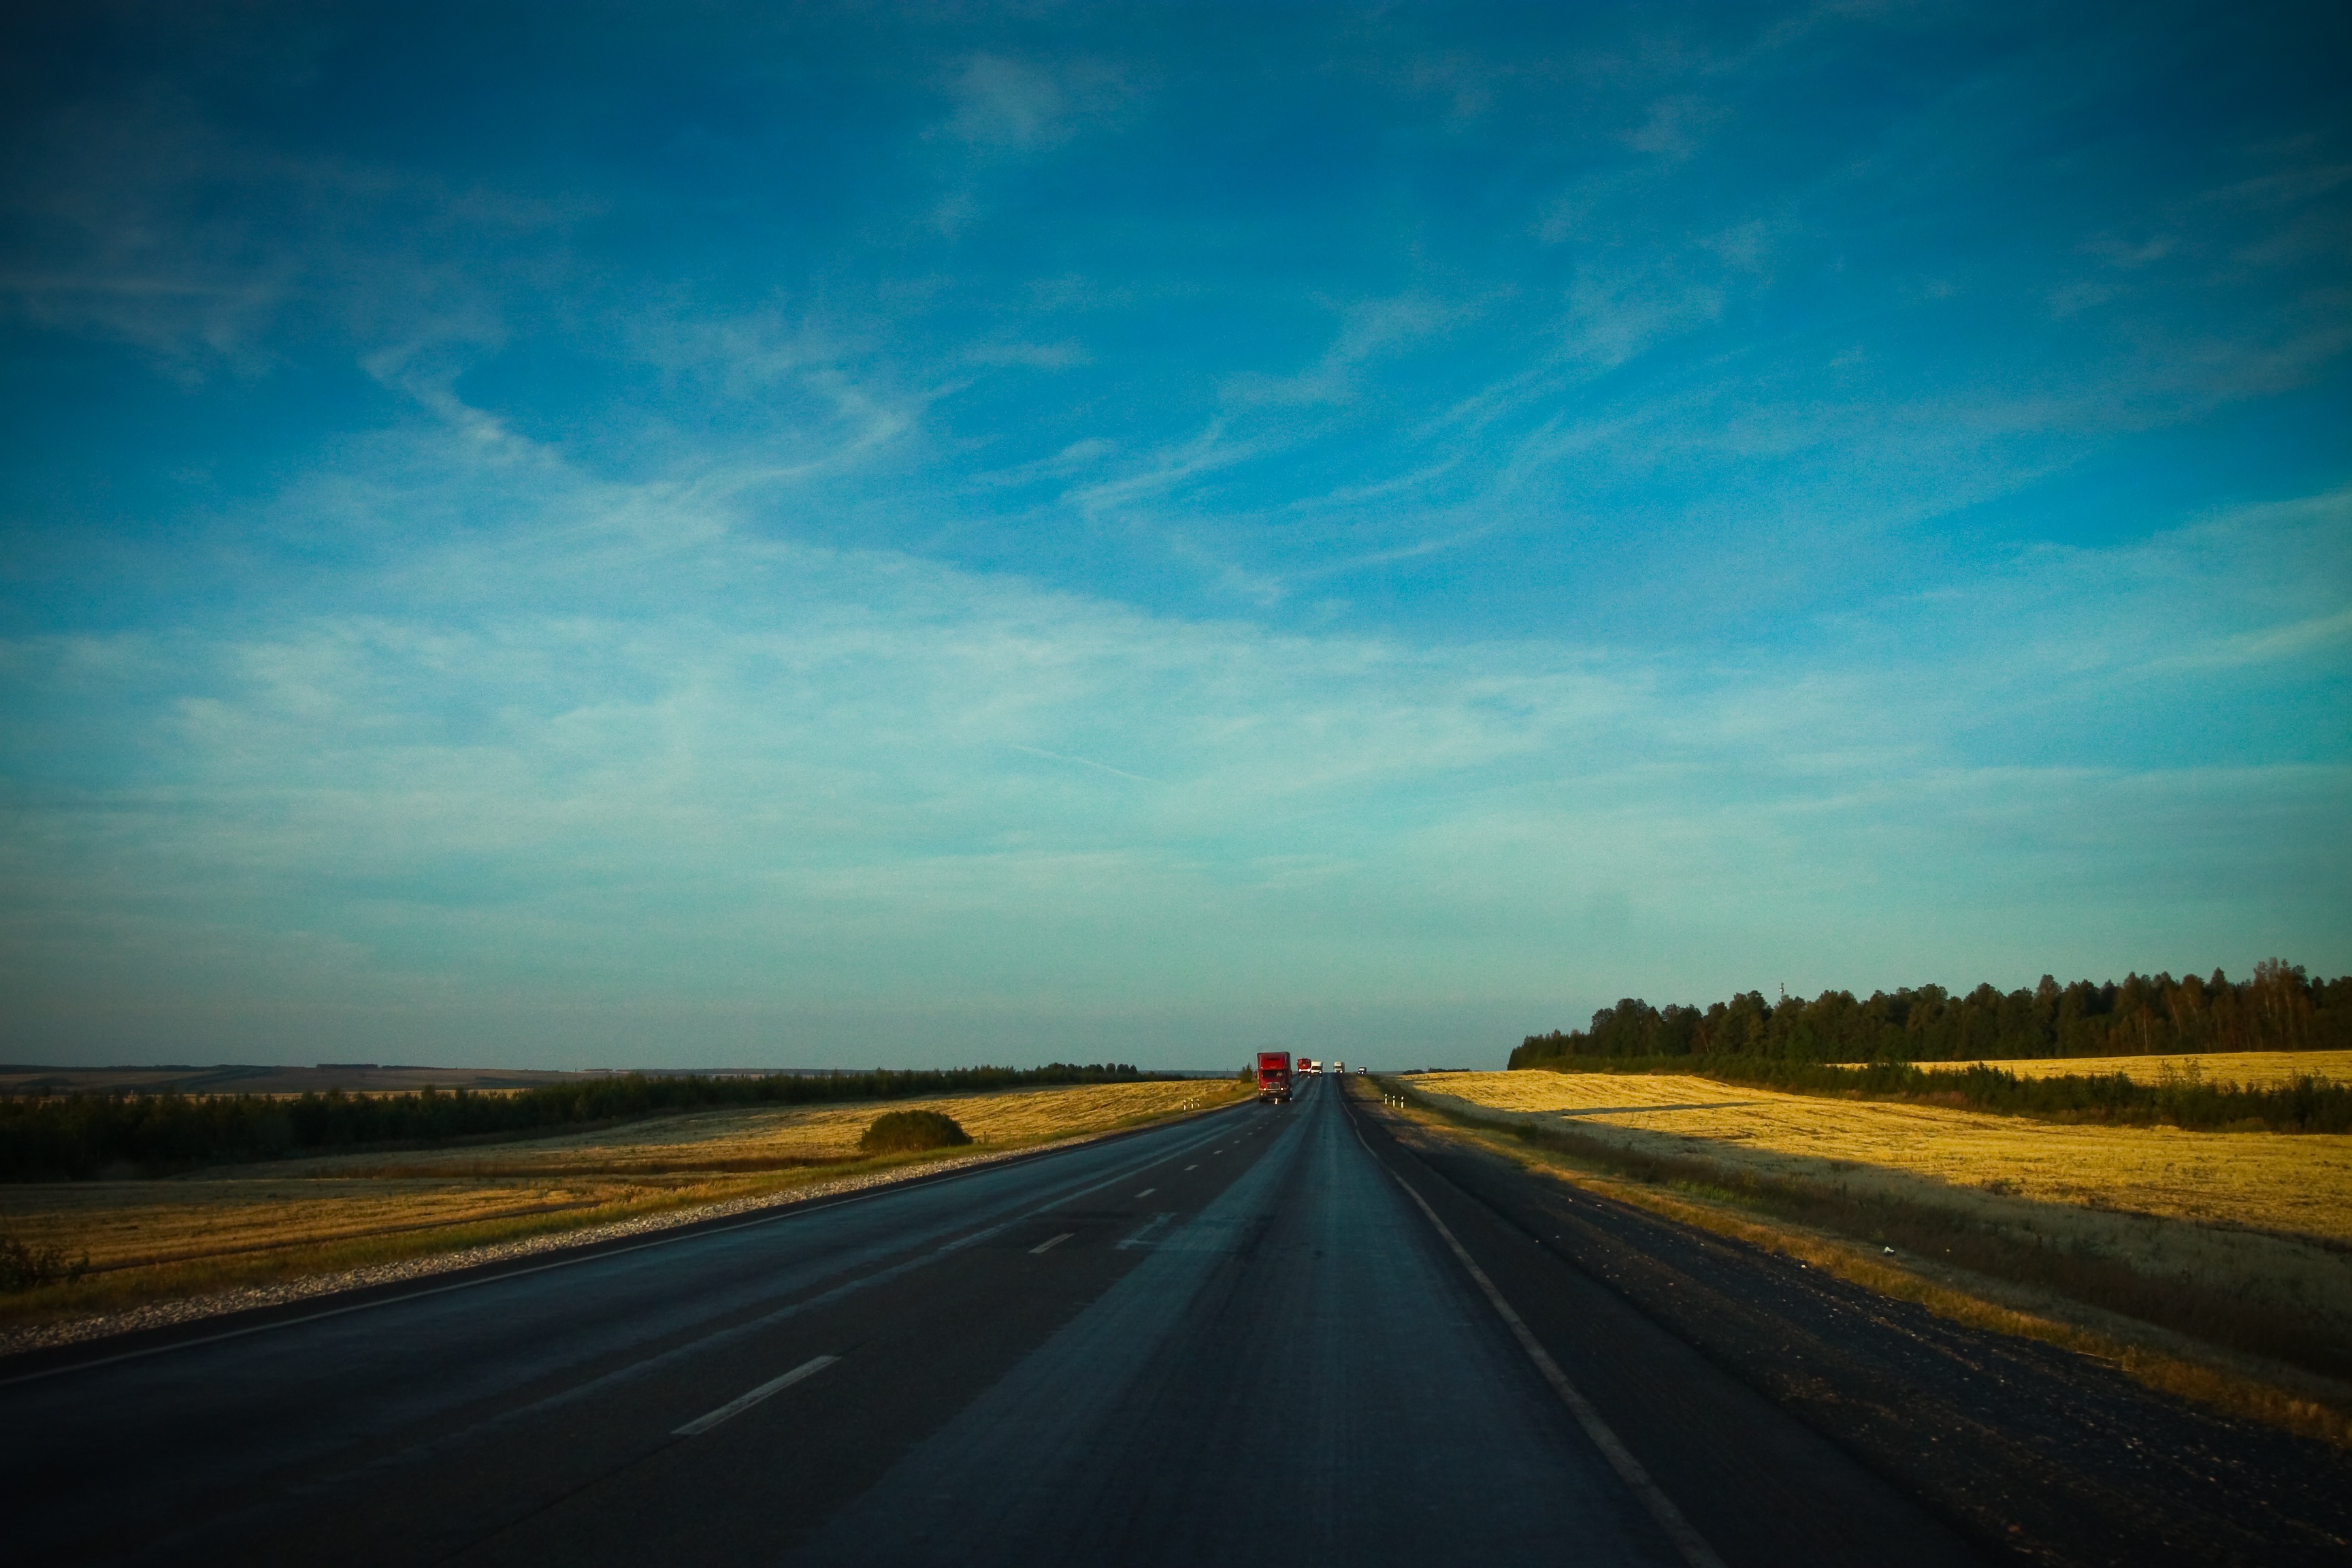
landscape, horizon, cloud, sky, sunrise, sunset, road, field, prairie, sunlight, morning, highway, driving, dawn, atmosphere, dusk, evening, plain, road trip, infrastructure, atmospheric phenomenon